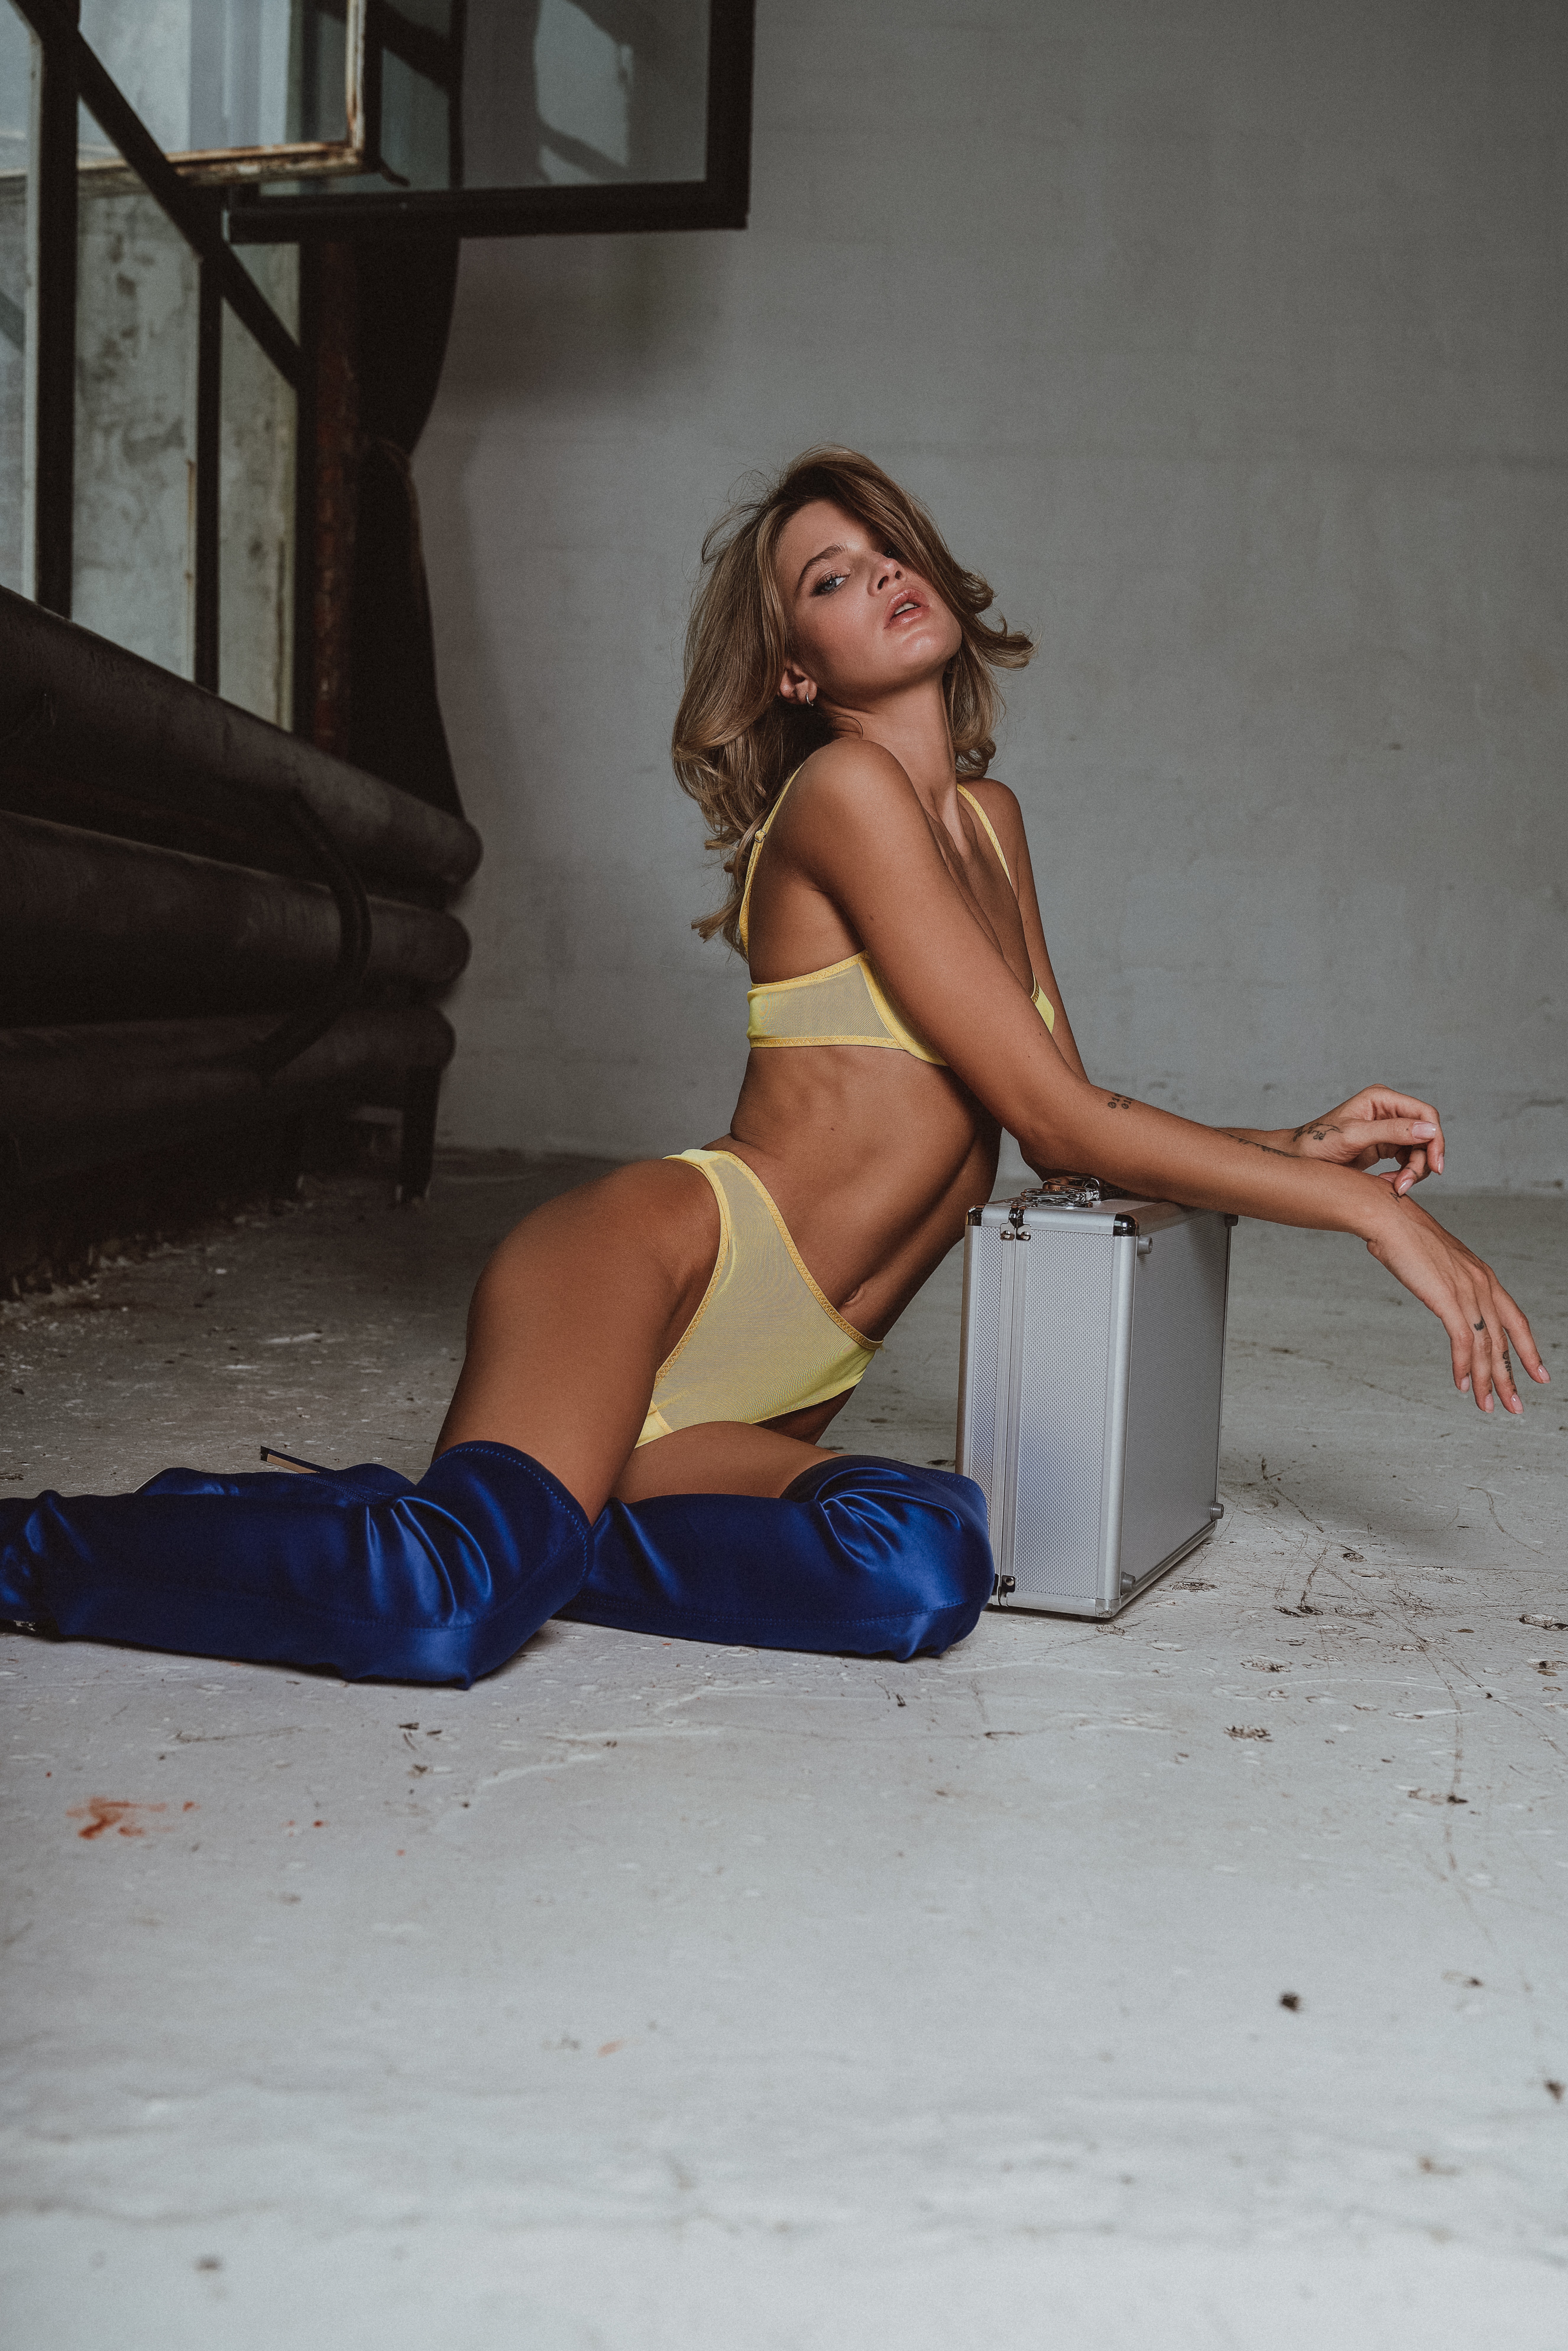
woman, joint, shoe, leg, brassiere, flash photography, knee, thigh, waist, wood, trunk, lingerie, chest, foot, abdomen, sandal, art model, undergarment, human leg, fetish model, eyewear, long hair, electric blue, navel, blond, high heels, flooring, boot, barefoot, sitting, brown hair, swimsuit top, fun, japanese idol, photo shoot, bikini, toe, room, ankle, vacation, flesh